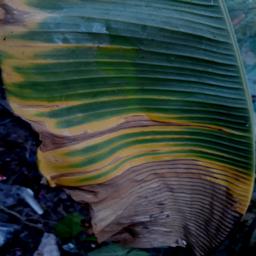
Label: POTASSIUM DEFICIENCY